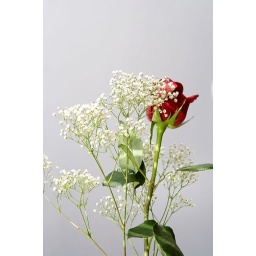
the flower is beautiful against the silver wall